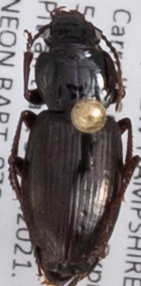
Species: Pterostichus pensylvanicus
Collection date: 2021-06-30
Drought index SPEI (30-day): -1.814
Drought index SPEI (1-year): -1.28
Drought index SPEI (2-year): -0.968